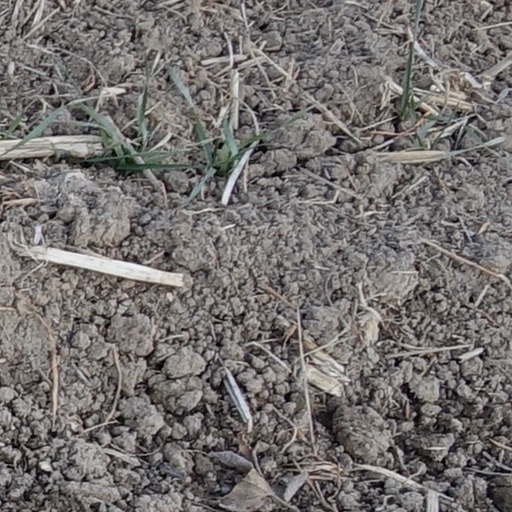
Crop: wheat